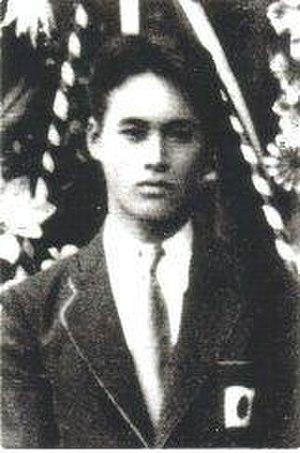
Tatsugo Kawaishi, né à Hiroshima le 10 décembre 1911 et mort le 17 mars 1945, est un ancien nageur japonais.